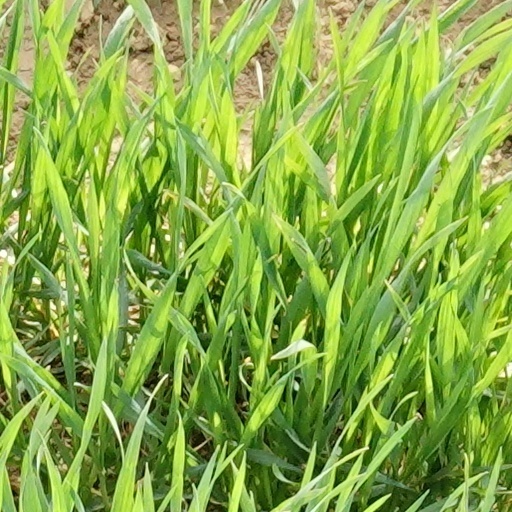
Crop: wheat